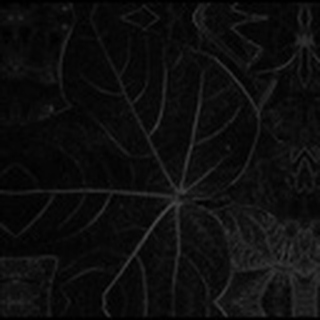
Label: healthy_cotton